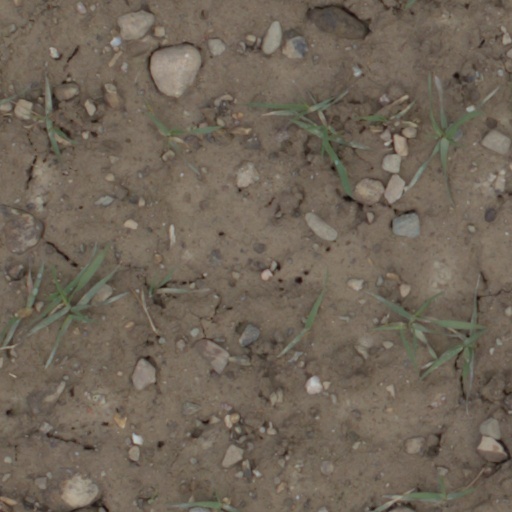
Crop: wheat